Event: Nepal Earthquake
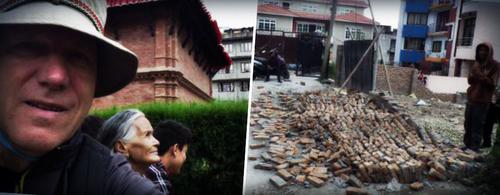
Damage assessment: damage